Dick Dillin

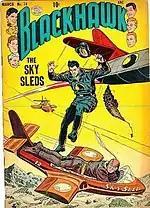
"Blackhawk" #74 (March 1954). Cover art by Dillin (pencils) and Chuck Cuidera (inks)

Dick Dillin was born in Watertown, New York. Determined since childhood to draw for comics, Dillin graduated from Watertown High School to become an art student at Syracuse University on the G.I. Bill, following his military service with the 8th U.S. Army in Tokyo, Yokohama, and Okinawa.